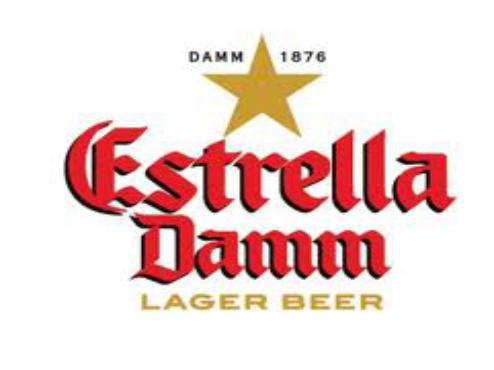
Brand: Estrella
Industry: Necessities